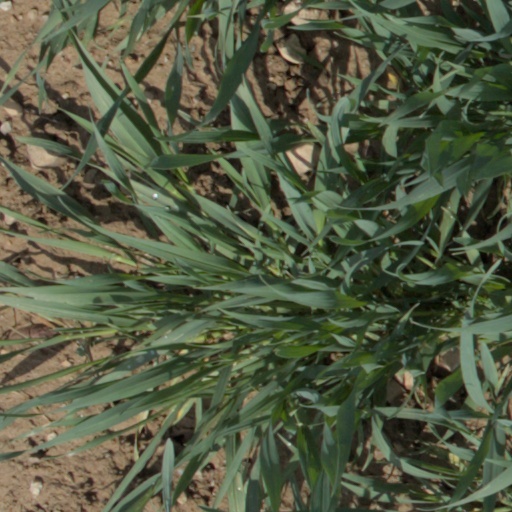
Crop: wheat